Île de Nantes

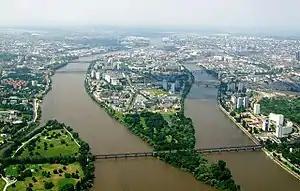
Aerial view of the île de Nantes

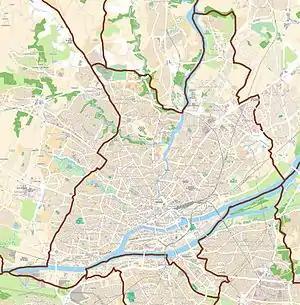
The île de Nantes on the map of Nantes

The île de Nantes (Island of Nantes) is an island located in the centre of the city of Nantes, France, surrounded by two branches of the river Loire—the "bras de la Madeleine" (branch of the Madeleine) at the north and the "bras de Pirmil" (branch of Pirmil) at the south. It is one of the eleven neighbourhoods of Nantes.